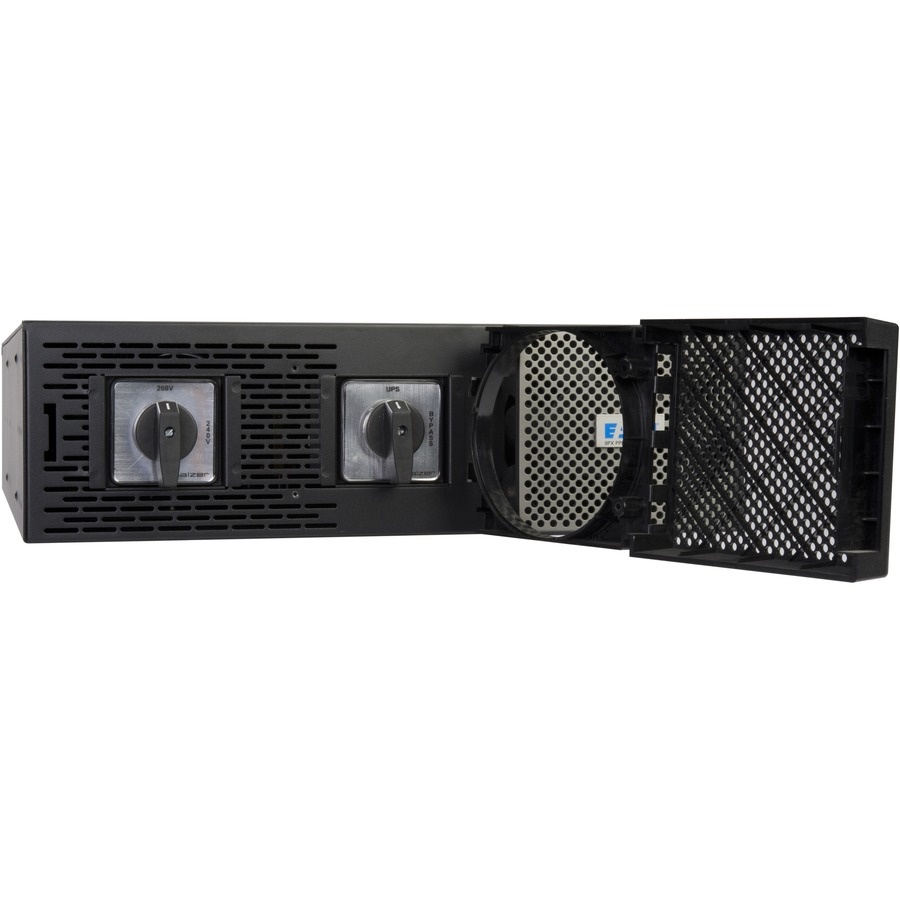
Eaton 9px Powerpass Distribution Module For 5kva To 6kva 9px Ups Systems, Hardwi
Eaton 9px powerpass distribution module for 5kva to 6kva 9px ups systems, hardwinull
Brand: Eaton
Category: Electronics > Electronics Accessories > Power > UPS Accessories